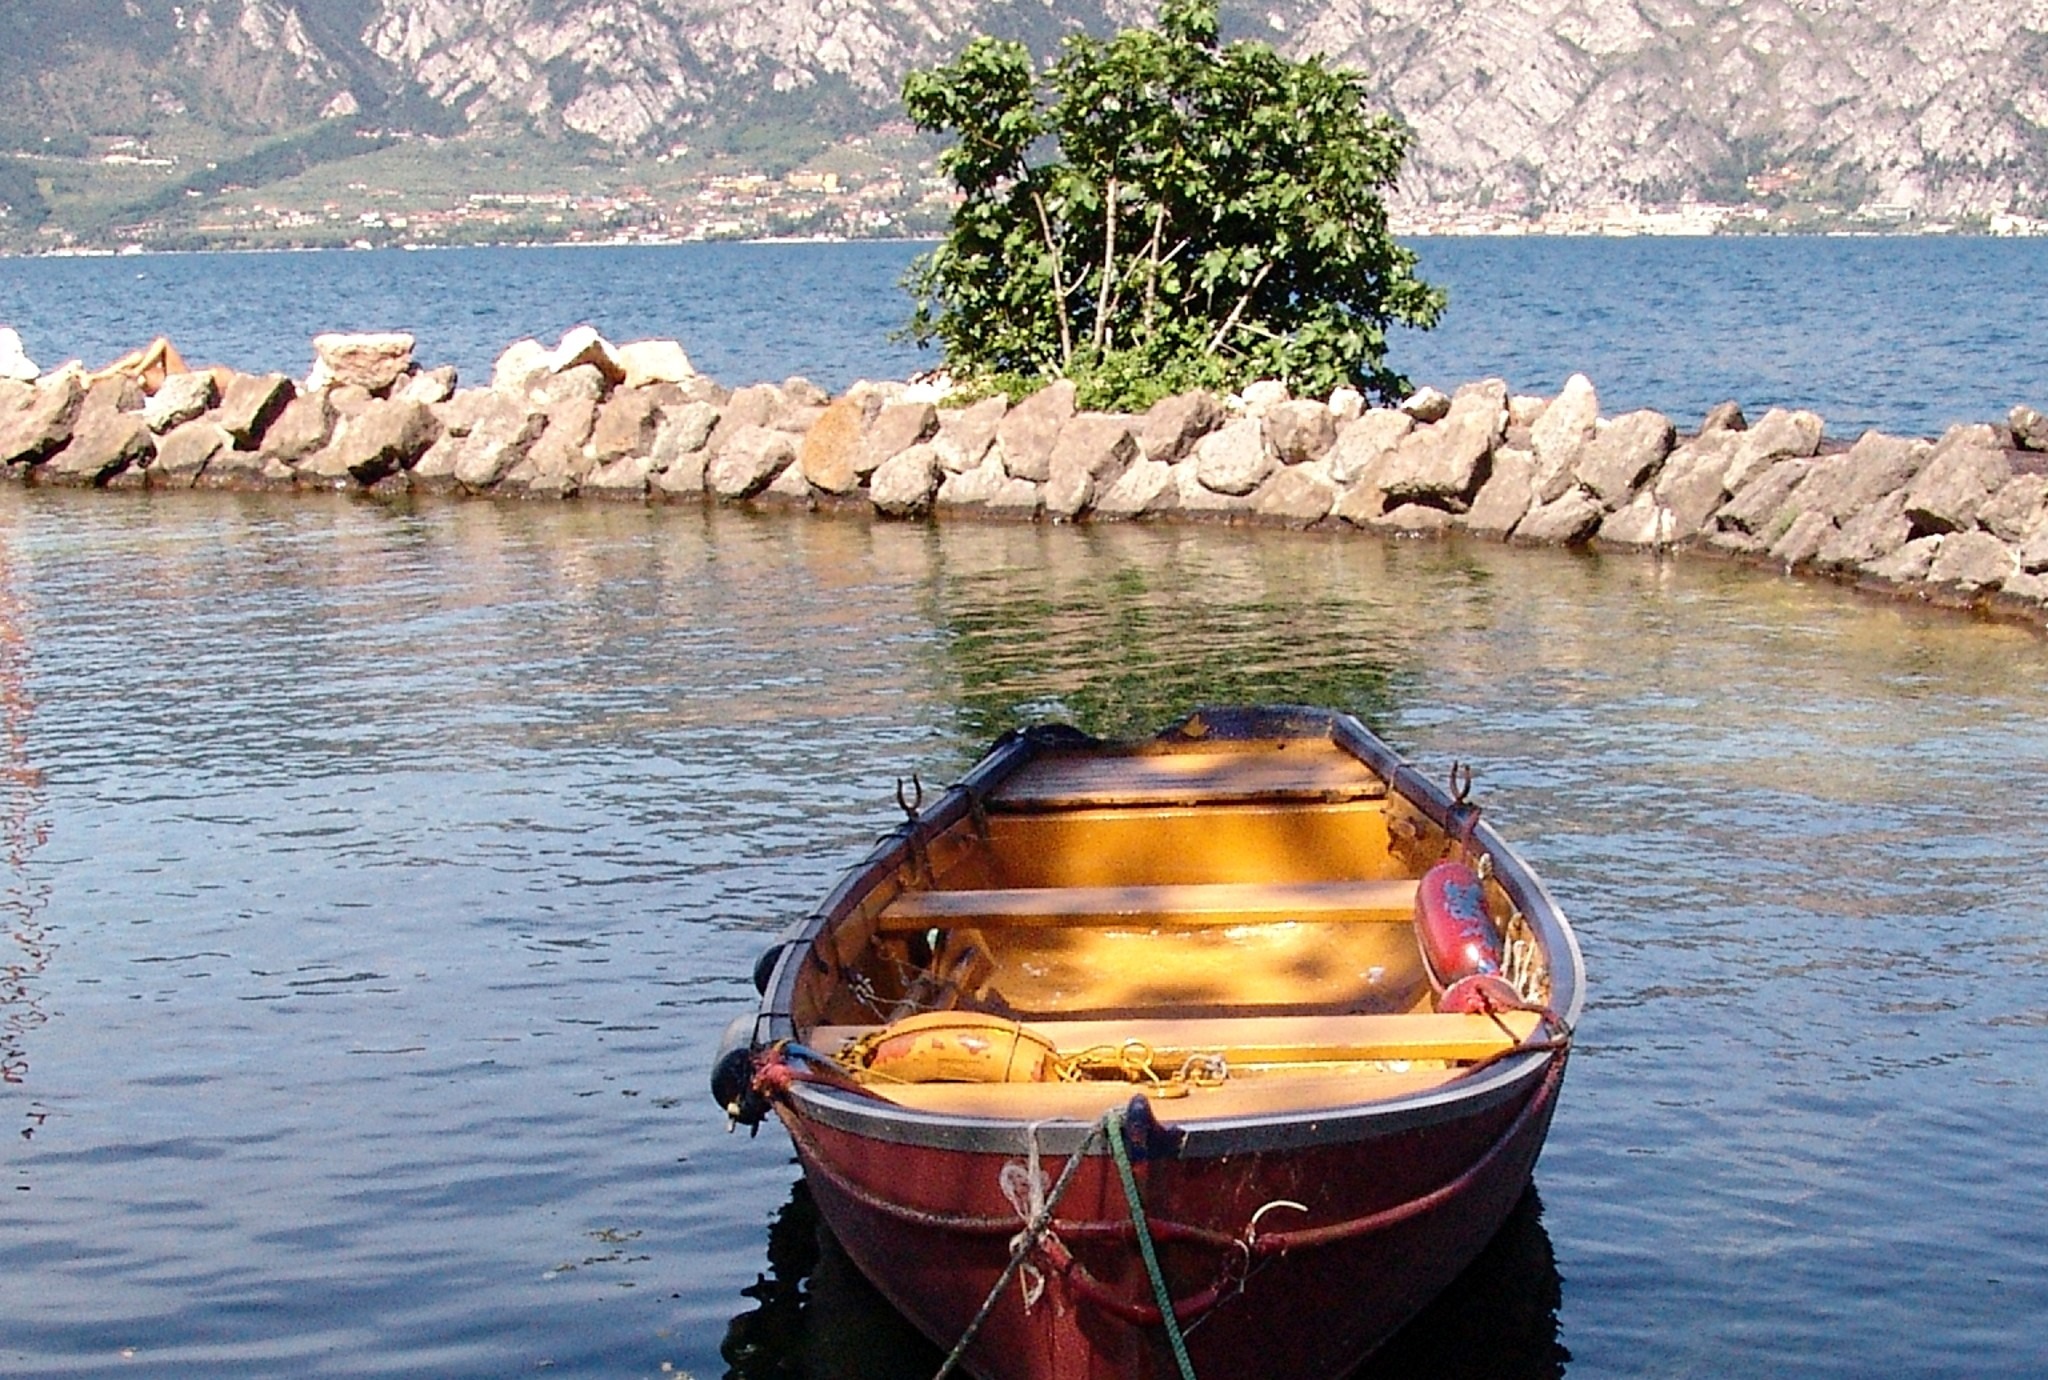
sea, boat, lake, boot, vehicle, bay, italy, garda, rowing boat, boating, watercraft, rowing, idyll, watercraft rowing